Nikolai Ruzsky

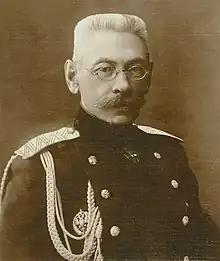

Nikolai Vladimirovich Ruzsky (– October 18, 1918) was a Russian general, member of the state and military councils, best known for his role in World War I and the abdication of Tsar Nicholas II.